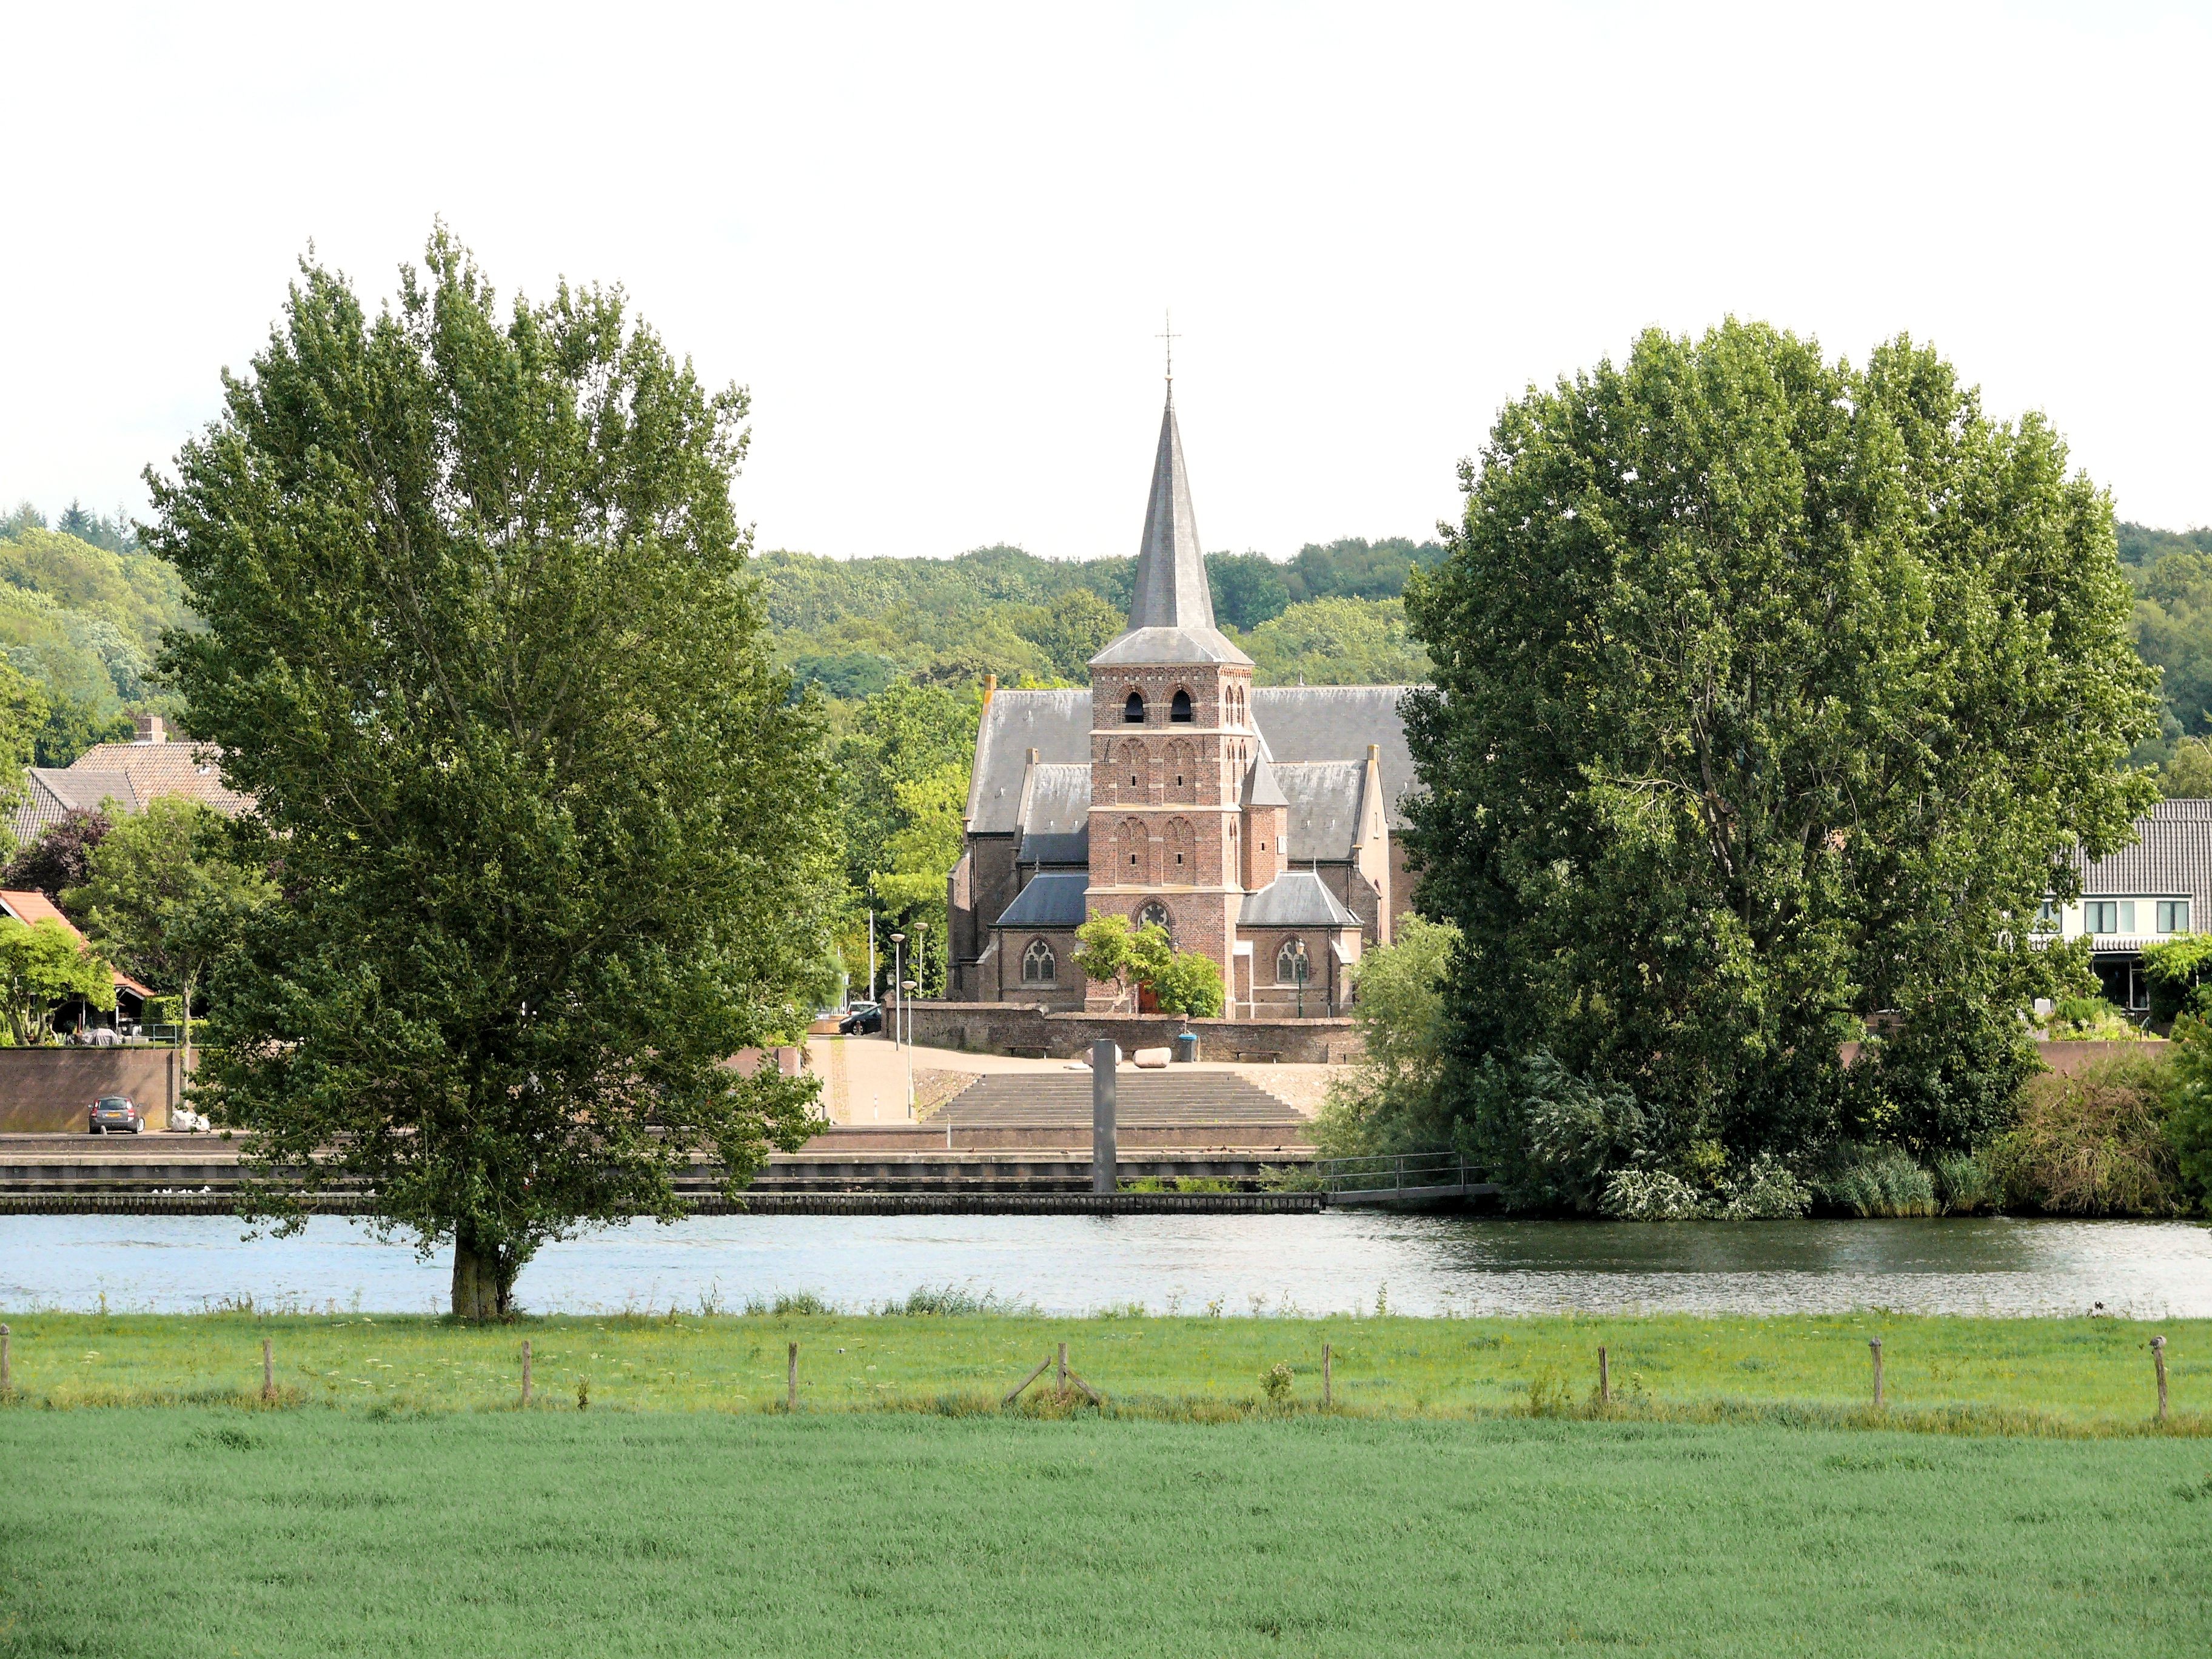
tree, water, building, chateau, river, monument, church, waterway, place of worship, place, estate, batenburg